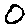
Label: 0